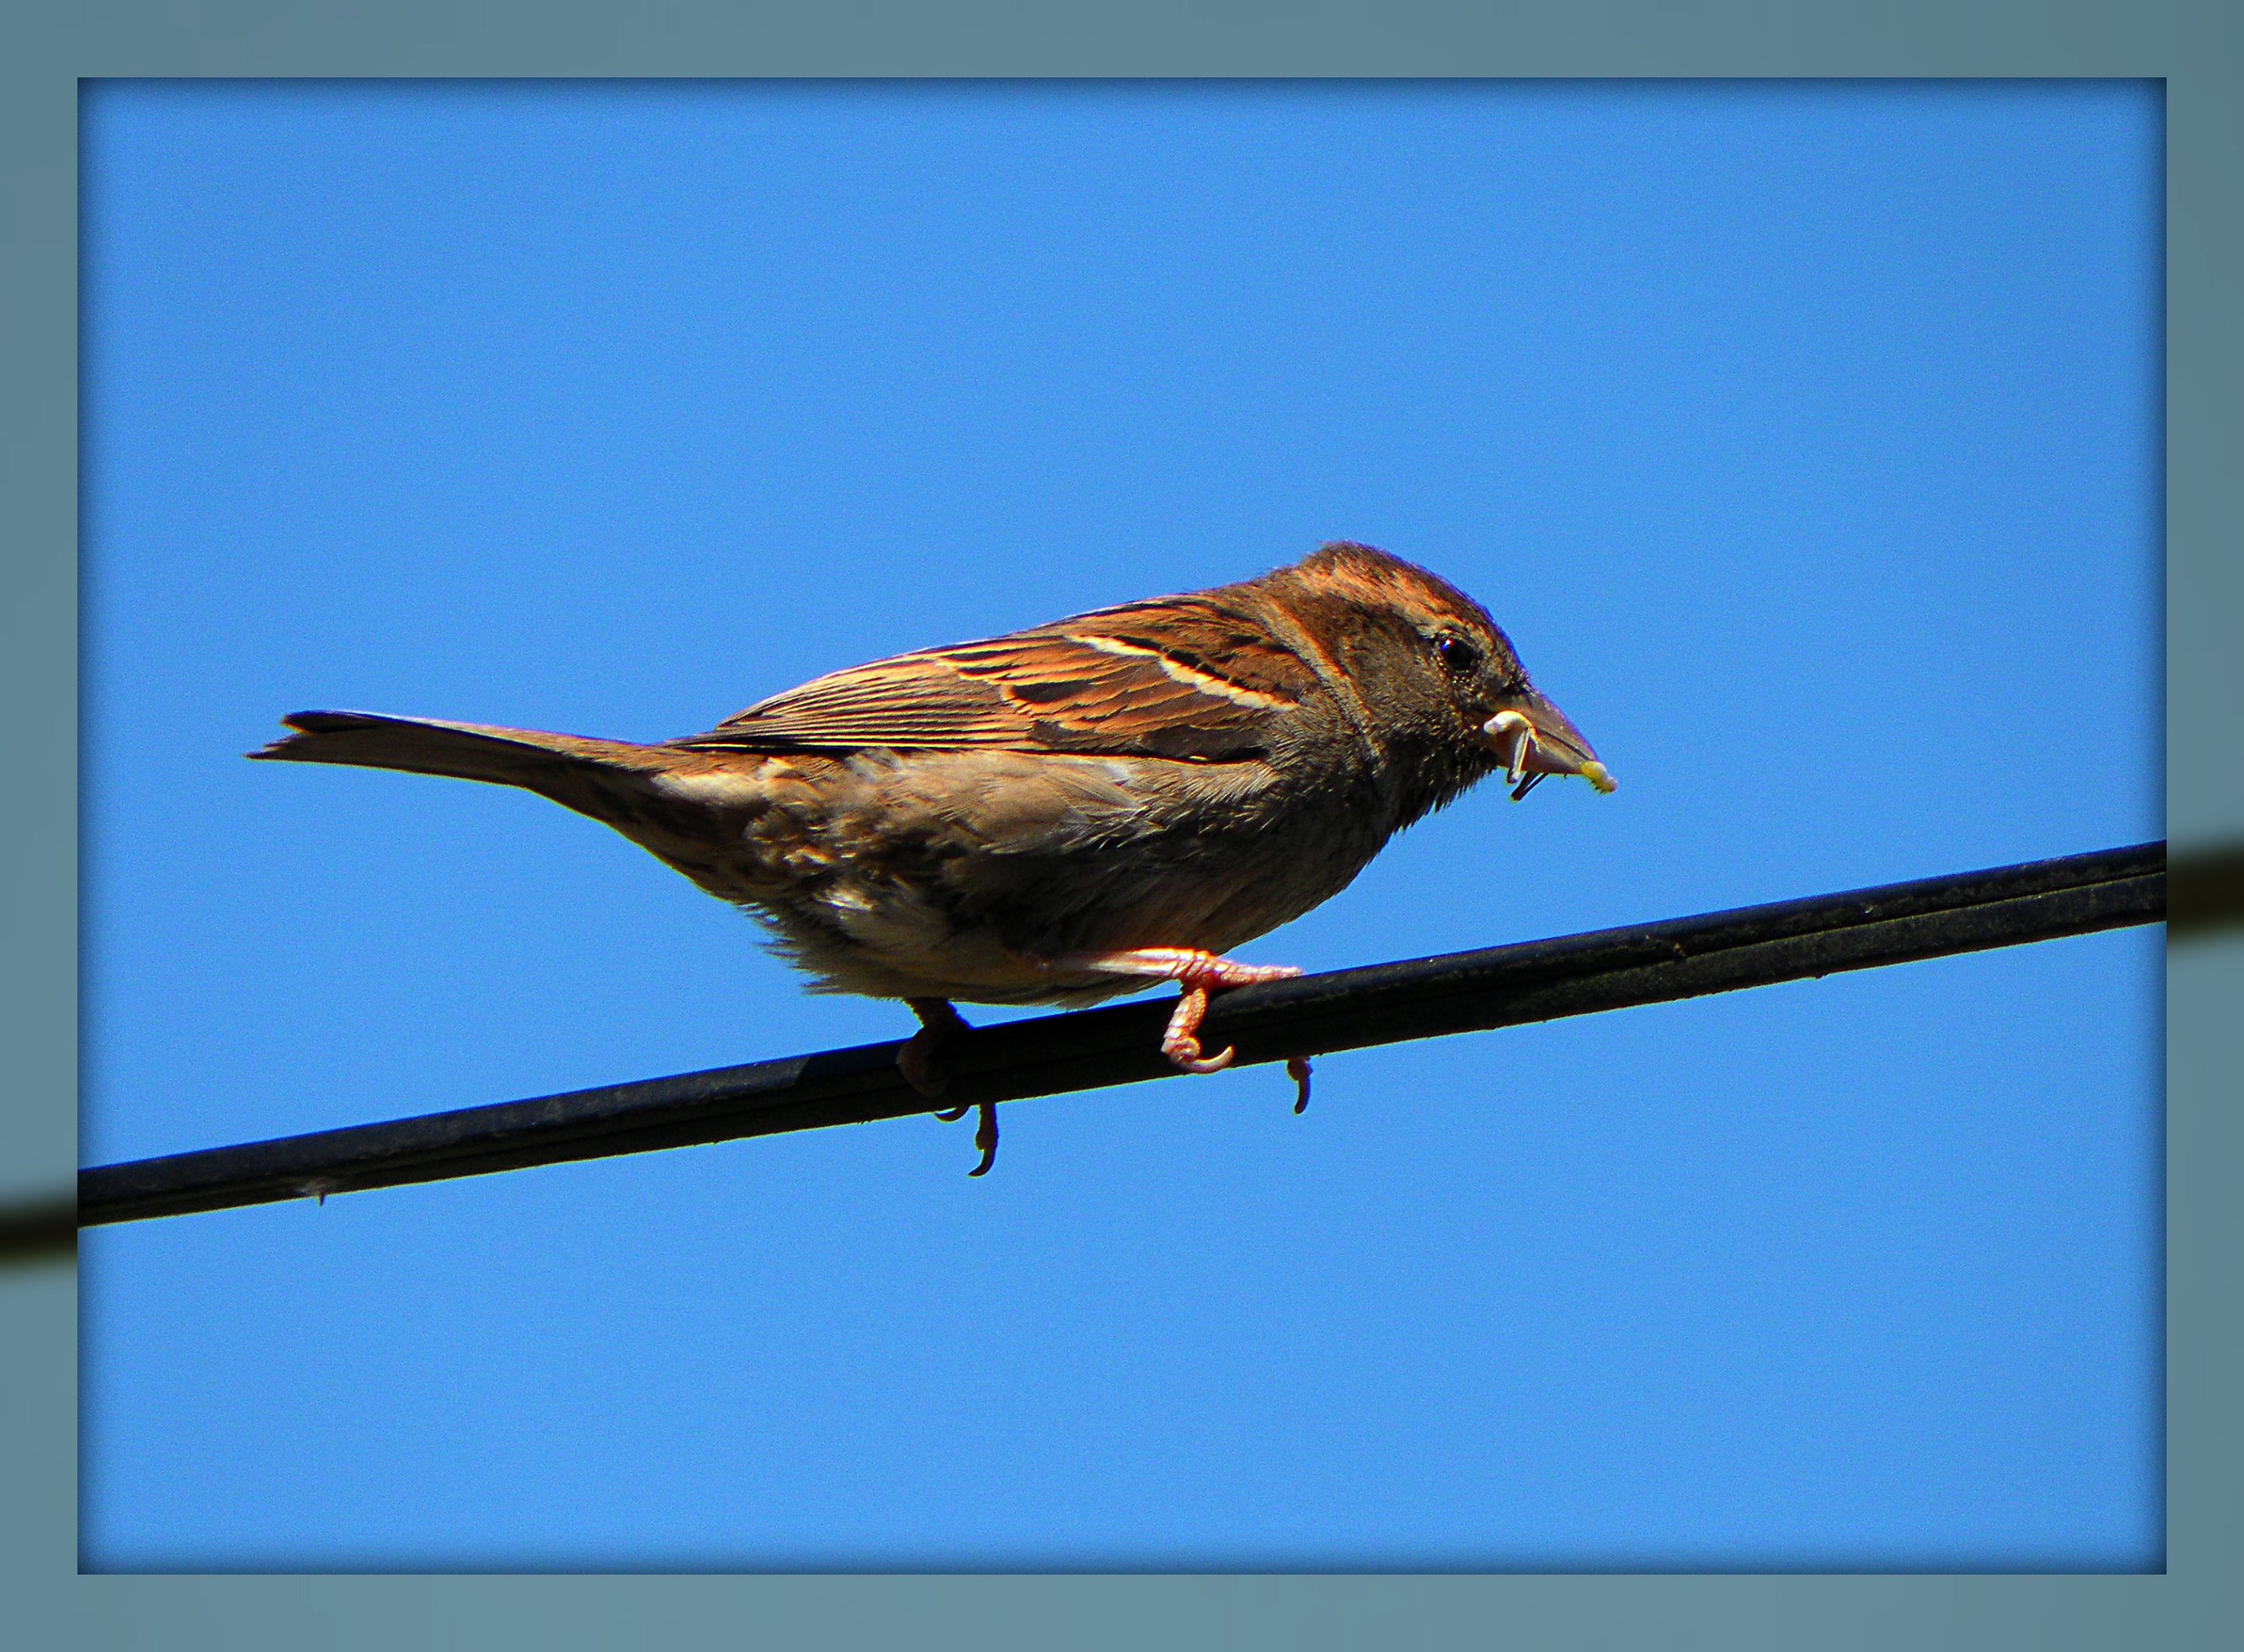
bird, beak, fauna, vertebrate, sparrow, finch, animalesanimalsggl1, samsungwb5500, wren, perching bird